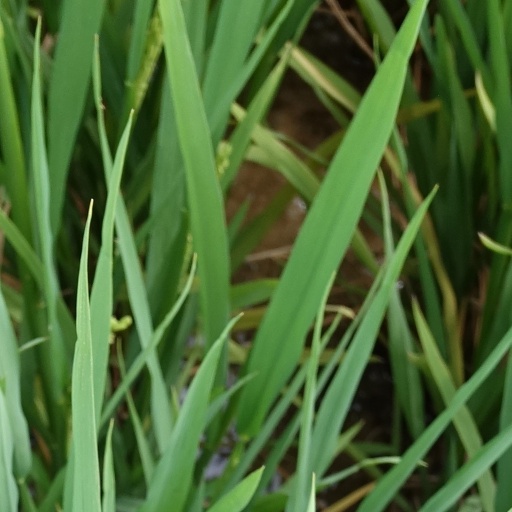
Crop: rice